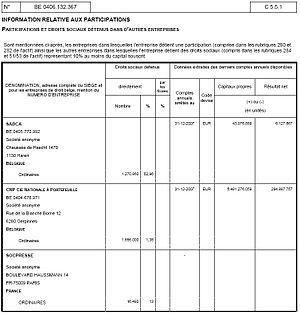
Participation d'une filiale du Groupe Industriel Marcel Dassault dans le Groupe Frère
Albert Frère, né le 4 février 1926 à Fontaine-l'Évêque et mort le 3 décembre 2018 à Gerpinnes, est un baron et homme d'affaires milliardaire belge. Il est alors considéré comme la personne la plus riche de Belgique.